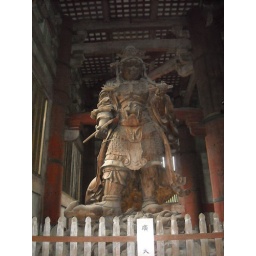
The largest wooden building in the world, housing a massive statue of Buddha.